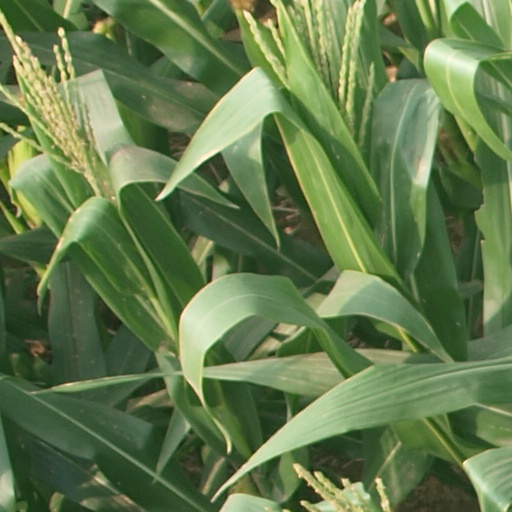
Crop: maize; corn